Wesleyan University

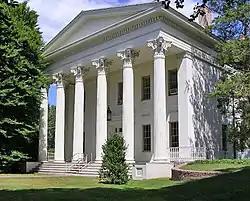
The Samuel Wadsworth Russell House (1828), home to the Philosophy department. The building was designated a National Historic Landmark in 2001 and is considered one of the finest examples of domestic Greek Revival architecture.

Before Wesleyan was founded, a military academy established by Alden Partridge existed, consisting of the campus's North and South Colleges. As this academy failed, New England Methodists bought it and founded in 1831 an all-male Methodist college. Willbur Fisk was the first president. Despite its name, Wesleyan was never an officially denominational seminary, though its curriculum and campus religious life were shaped by a heavy Methodist influence. In 1909, it built Judd Hall, named after alumnus Orange Judd, one of the earliest academic buildings devoted exclusively to undergraduate science instruction on any American college or university campus.